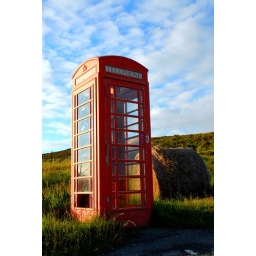
phone box near duntulm, isle of skye, scotland 2007